Helical scan

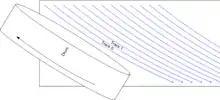
Helical recording method. As the tape moves horizontally, the drum rotates and the heads in the drum create or write diagonal tracks with signals.

Helical scan is a method of recording high-frequency signals on magnetic tape, used in open-reel video tape recorders, video cassette recorders, digital audio tape recorders, and some computer tape drives.